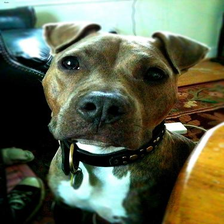
Species: dog
Breed: american pit bull terrier